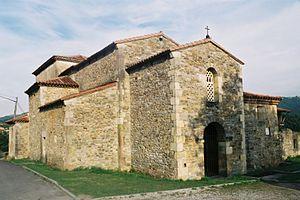
Pour situer l'Art asturien il suffit de prendre deux références, l'une spatiale et l'autre temporelle.